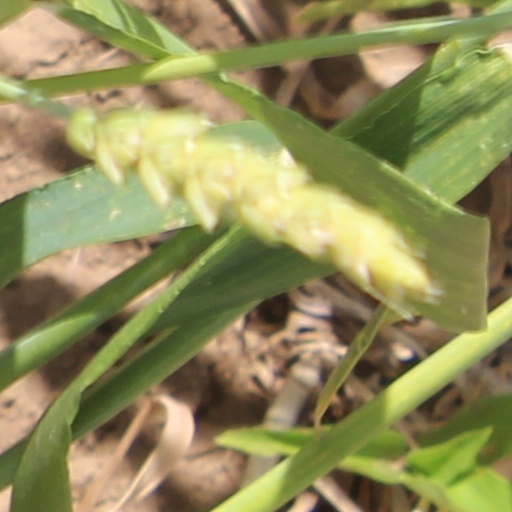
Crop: wheat